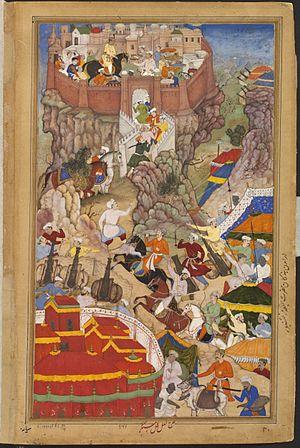
Le fort de Ranthambore se trouve dans le parc national de Ranthambore, près de la ville de Sawai Madhopur, le parc étant l'ancien terrain de chasse des Maharajahs de Jaipur jusqu'à l'Indépendance de l'Inde.